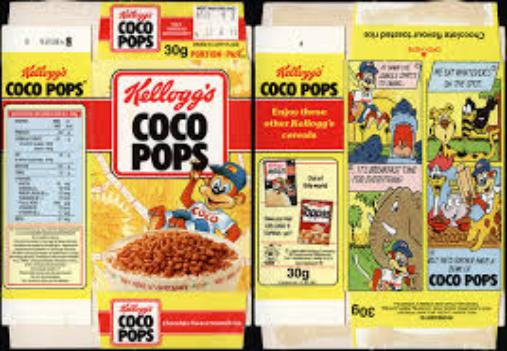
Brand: Coco Pops
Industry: Food